Rosalia (festival)

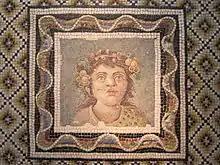
Bust of Dionysus, wearing a leopardskin and with flowers in his wreath, on a 3rd-century mosaic

In keeping with its theme of new growth and transformation, the Anthesteria was also the occasion for a rite of passage from infancy to childhood—a celebratory moment given the high rate of infant mortality in the ancient world. Children between the age of three and four received a small jug "(chous)" specially decorated with scenes of children playing at adult activities. The "chous" itself is sometimes depicted on the vessel, adorned with a wreath. The following year, the child was given a ceremonial taste of wine from his "chous". These vessels are often found in children's graves, accompanying them to the underworld after a premature death.